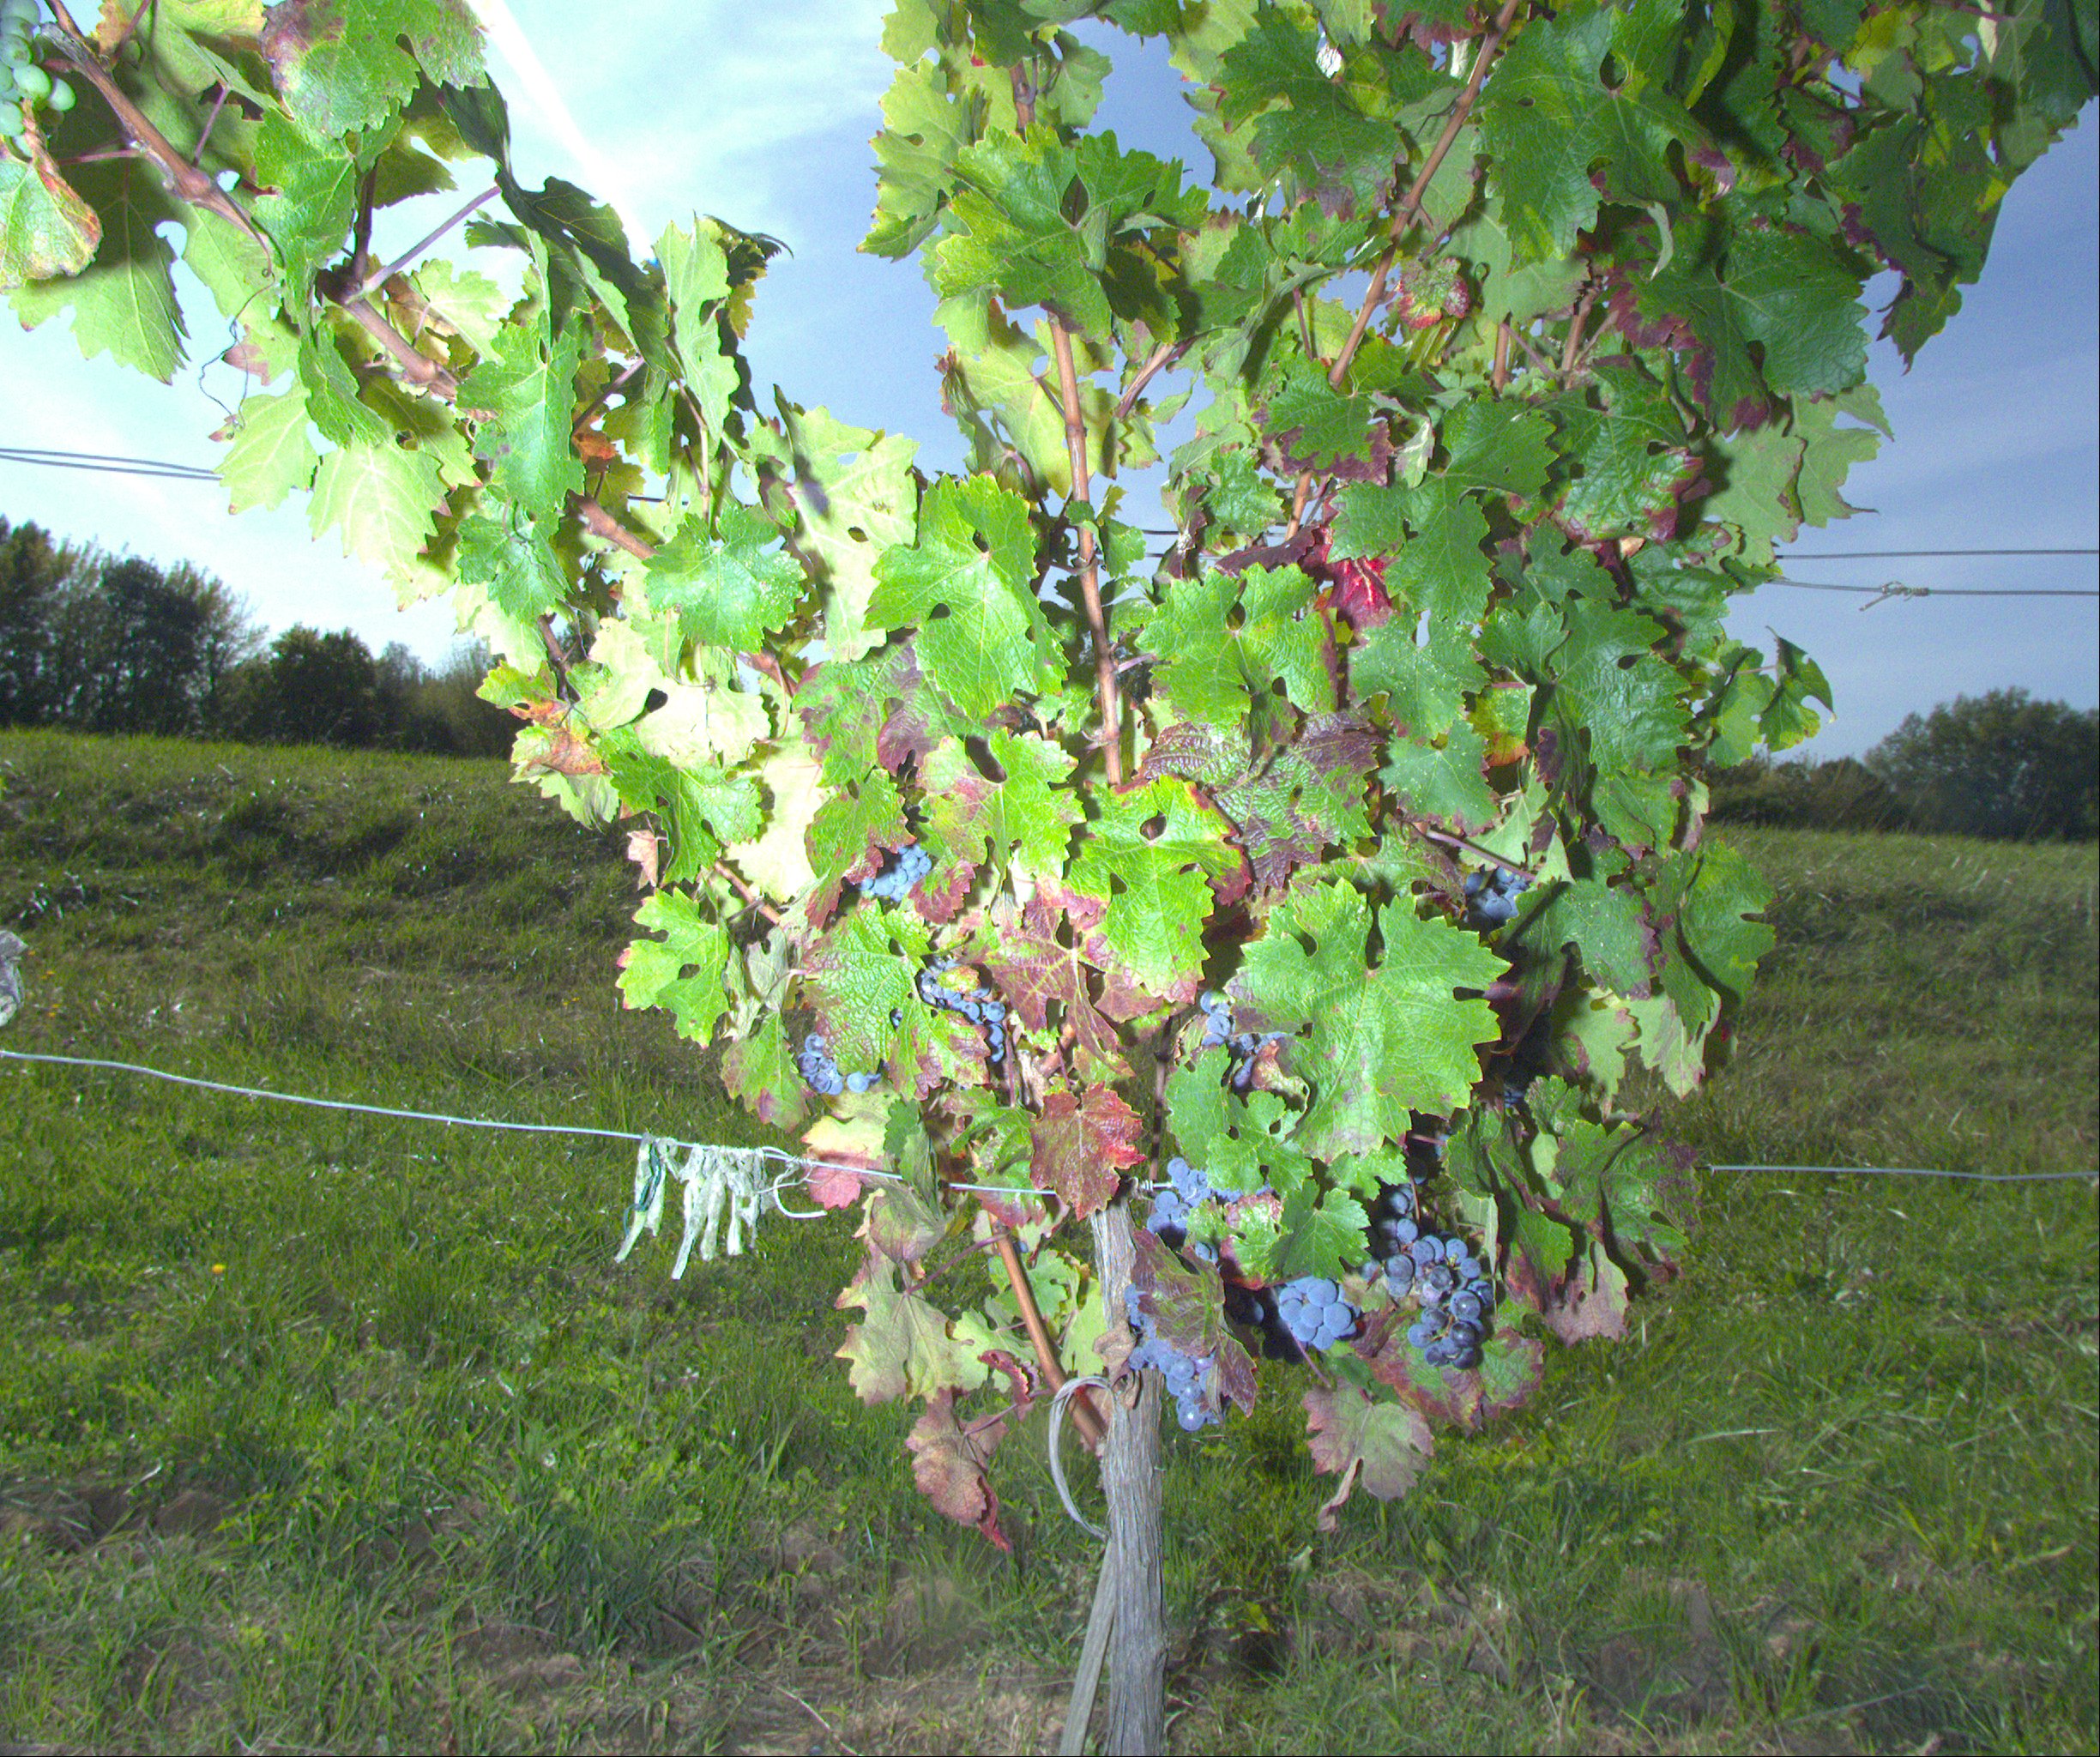
Grape variety: cabernet-sauvignon
Disease: confounding disease (conf+)